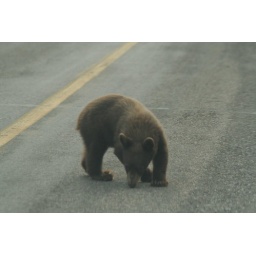
the cub follows mom and stops to smell the road in front of oue car. Taken through car windscreen